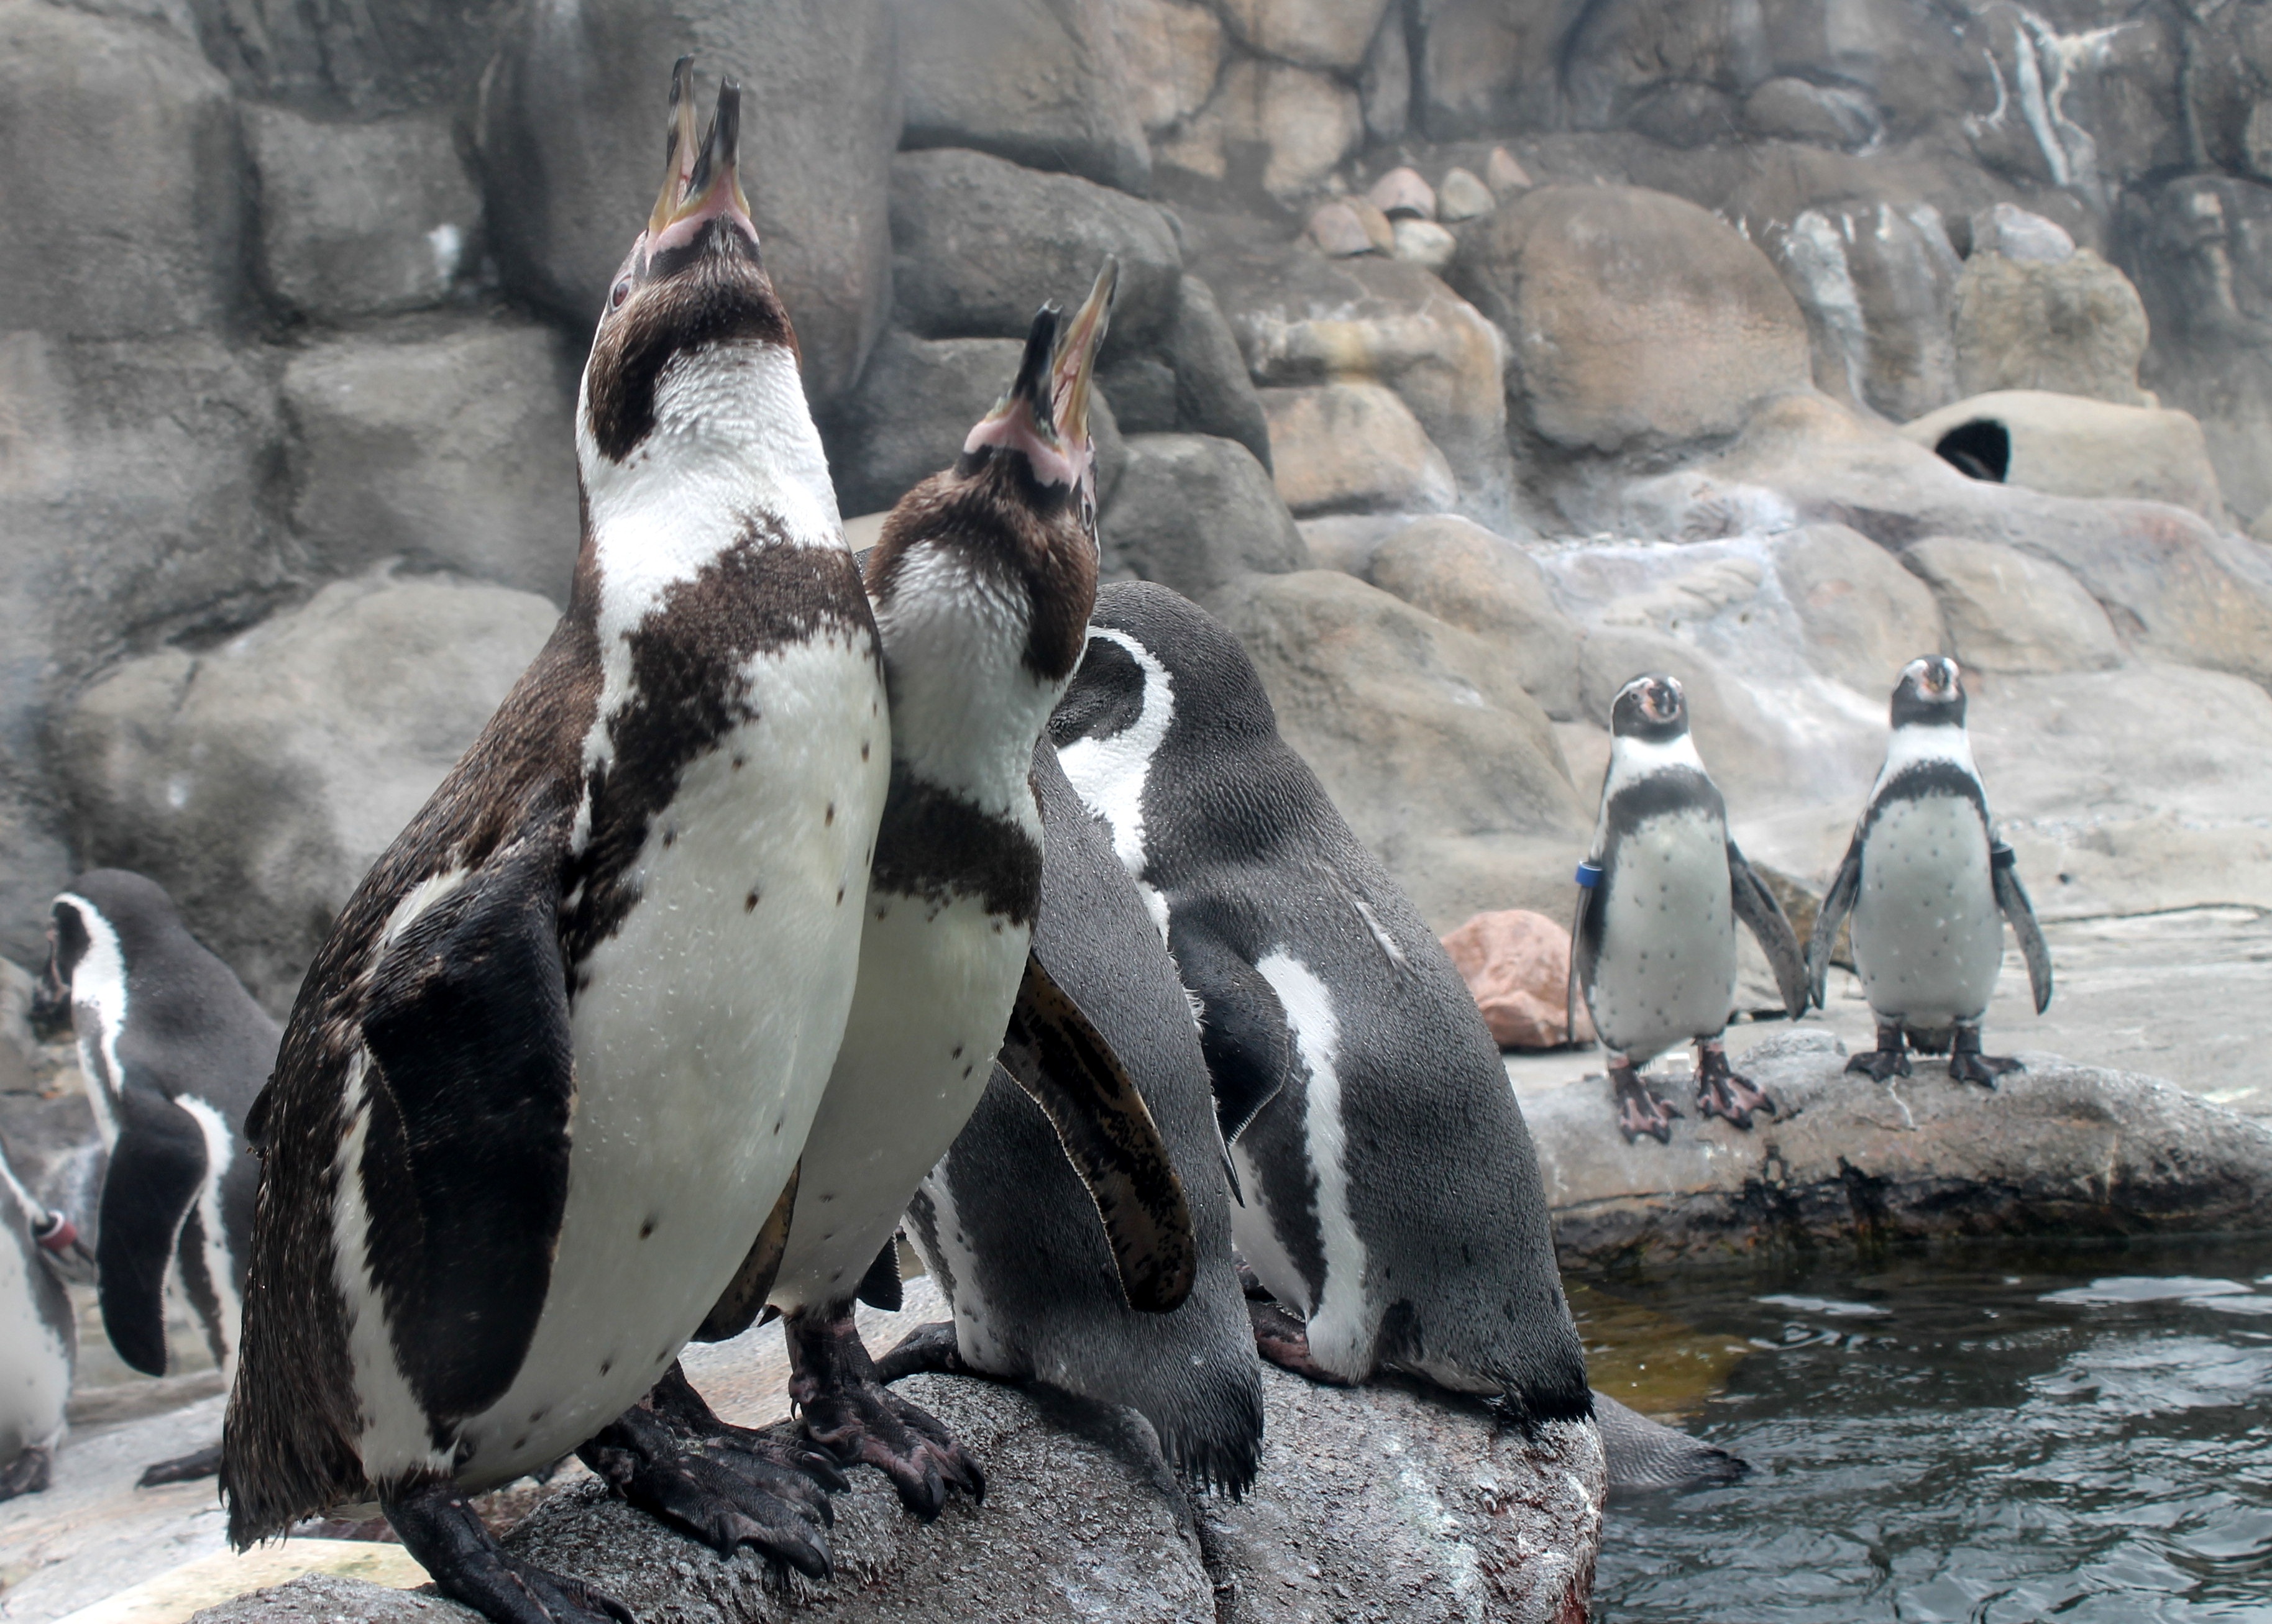
bird, wildlife, zoo, beak, fauna, penguin, vertebrate, flightless bird, king penguin